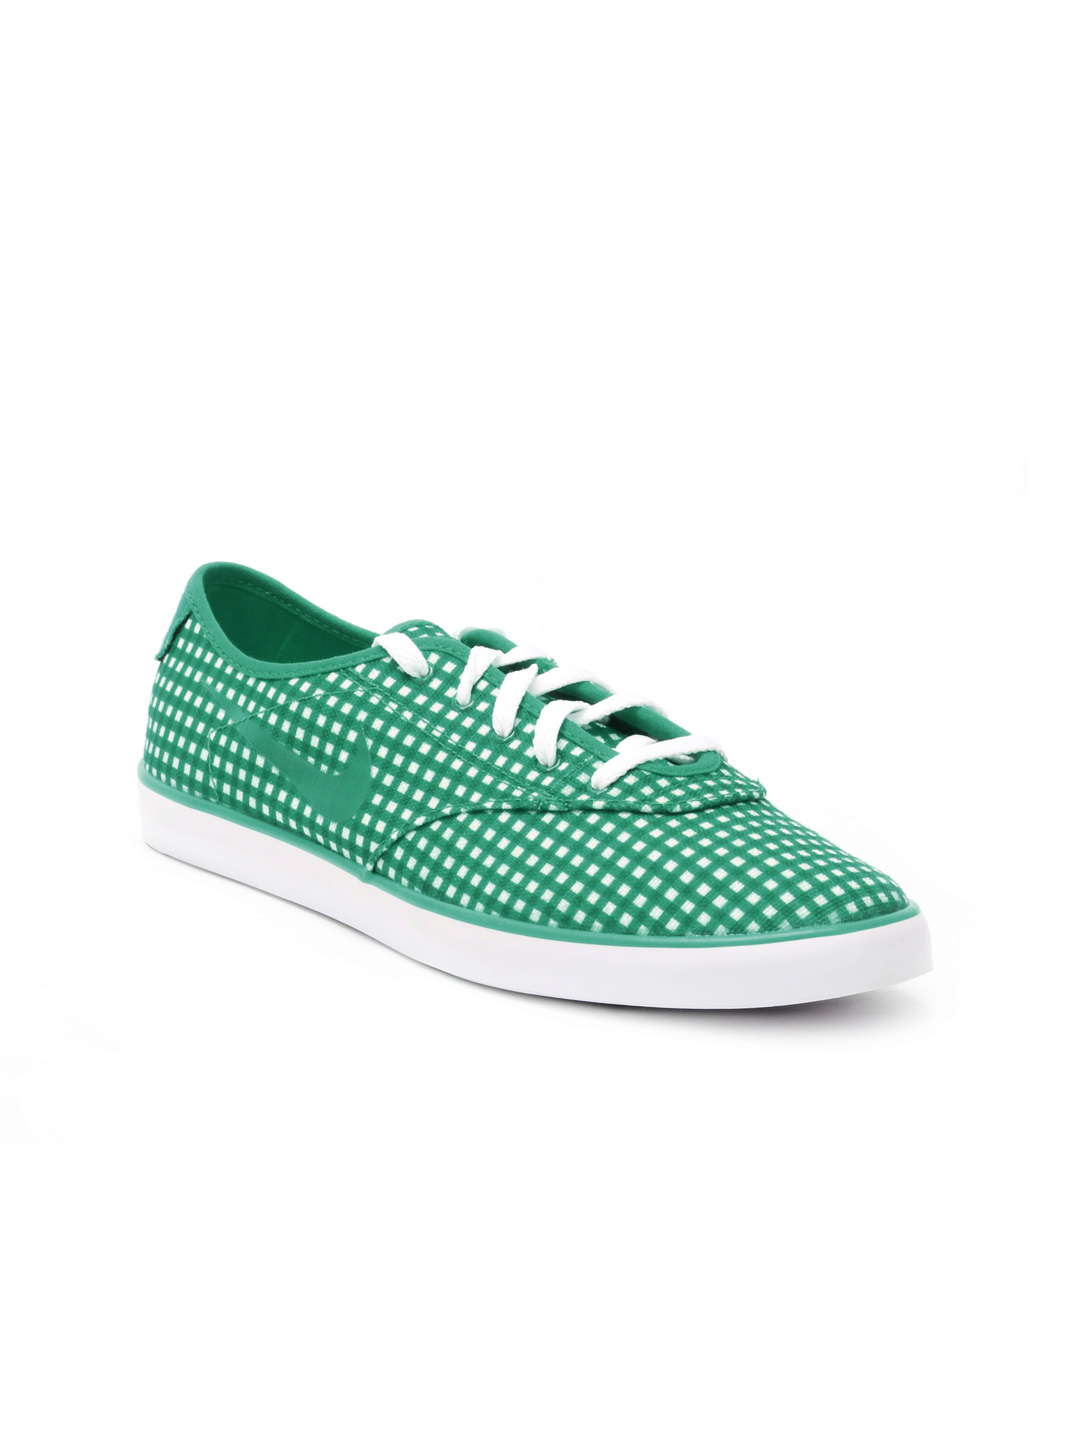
Nike Women White and Green Sneakers
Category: Footwear / Shoes / Casual Shoes
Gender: Women
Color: Green
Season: Summer 2012
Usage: Casual